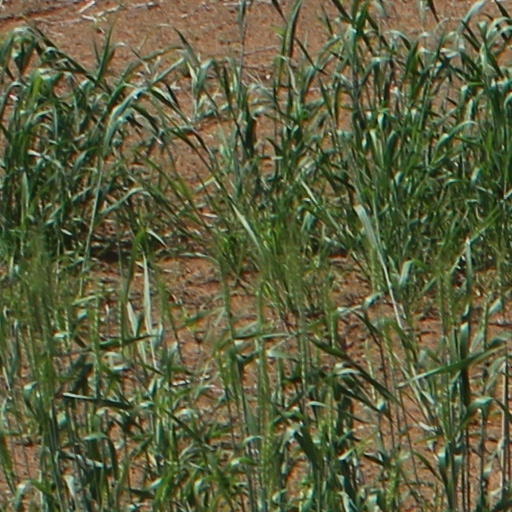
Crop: wheat